Canon EOS R6 Mark II

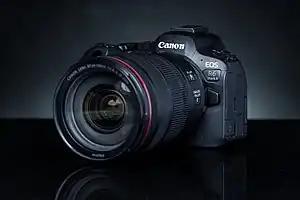
The Canon EOS R6 Mark II, pictured with an RF 24-70 mm F2.8 L IS USM lens.

The Canon EOS R6 Mark II is a full-frame mirrorless interchangeable-lens camera produced by Canon. It was announced as the successor to the Canon EOS R6 on November 2, 2022. It includes various systems developed for the Canon EOS R3 in a more compact body. It was generally well-received, with reviewers praising its hybrid capabilities but criticising the lack of support for third-party lenses at the time.